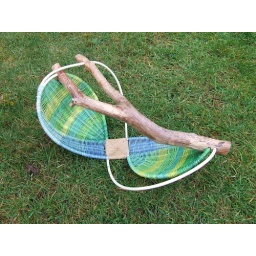
A freeform basket woven sculpture inspired by water and bridges